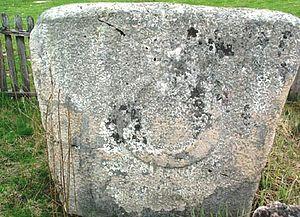
Baljvine est un village de Bosnie-Herzégovine. Il est situé dans la municipalité de Mrkonjić Grad et dans la République serbe de Bosnie. Selon les premiers résultats du recensement bosnien de 2013, il compte 437 habitants.
Le village de Baljvine, en Bosnie-Herzégovine et dans la municipalité de Mrkonjić Grad, abrite un stećak, un type particulier de tombe médiévale. Il est inscrit sur la liste des monuments nationaux de Bosnie-Herzégovine.
Cet article recense les monuments nationaux situés sur le territoire de la municipalité de Mrkonjić Grad en Bosnie-Herzégovine et dans la République serbe de Bosnie. La liste établie par la Commission pour la protection des monuments nationaux compte 6 monuments nationaux inscrits sur la liste principale et 2 monuments inscrits sur une liste provisoire.